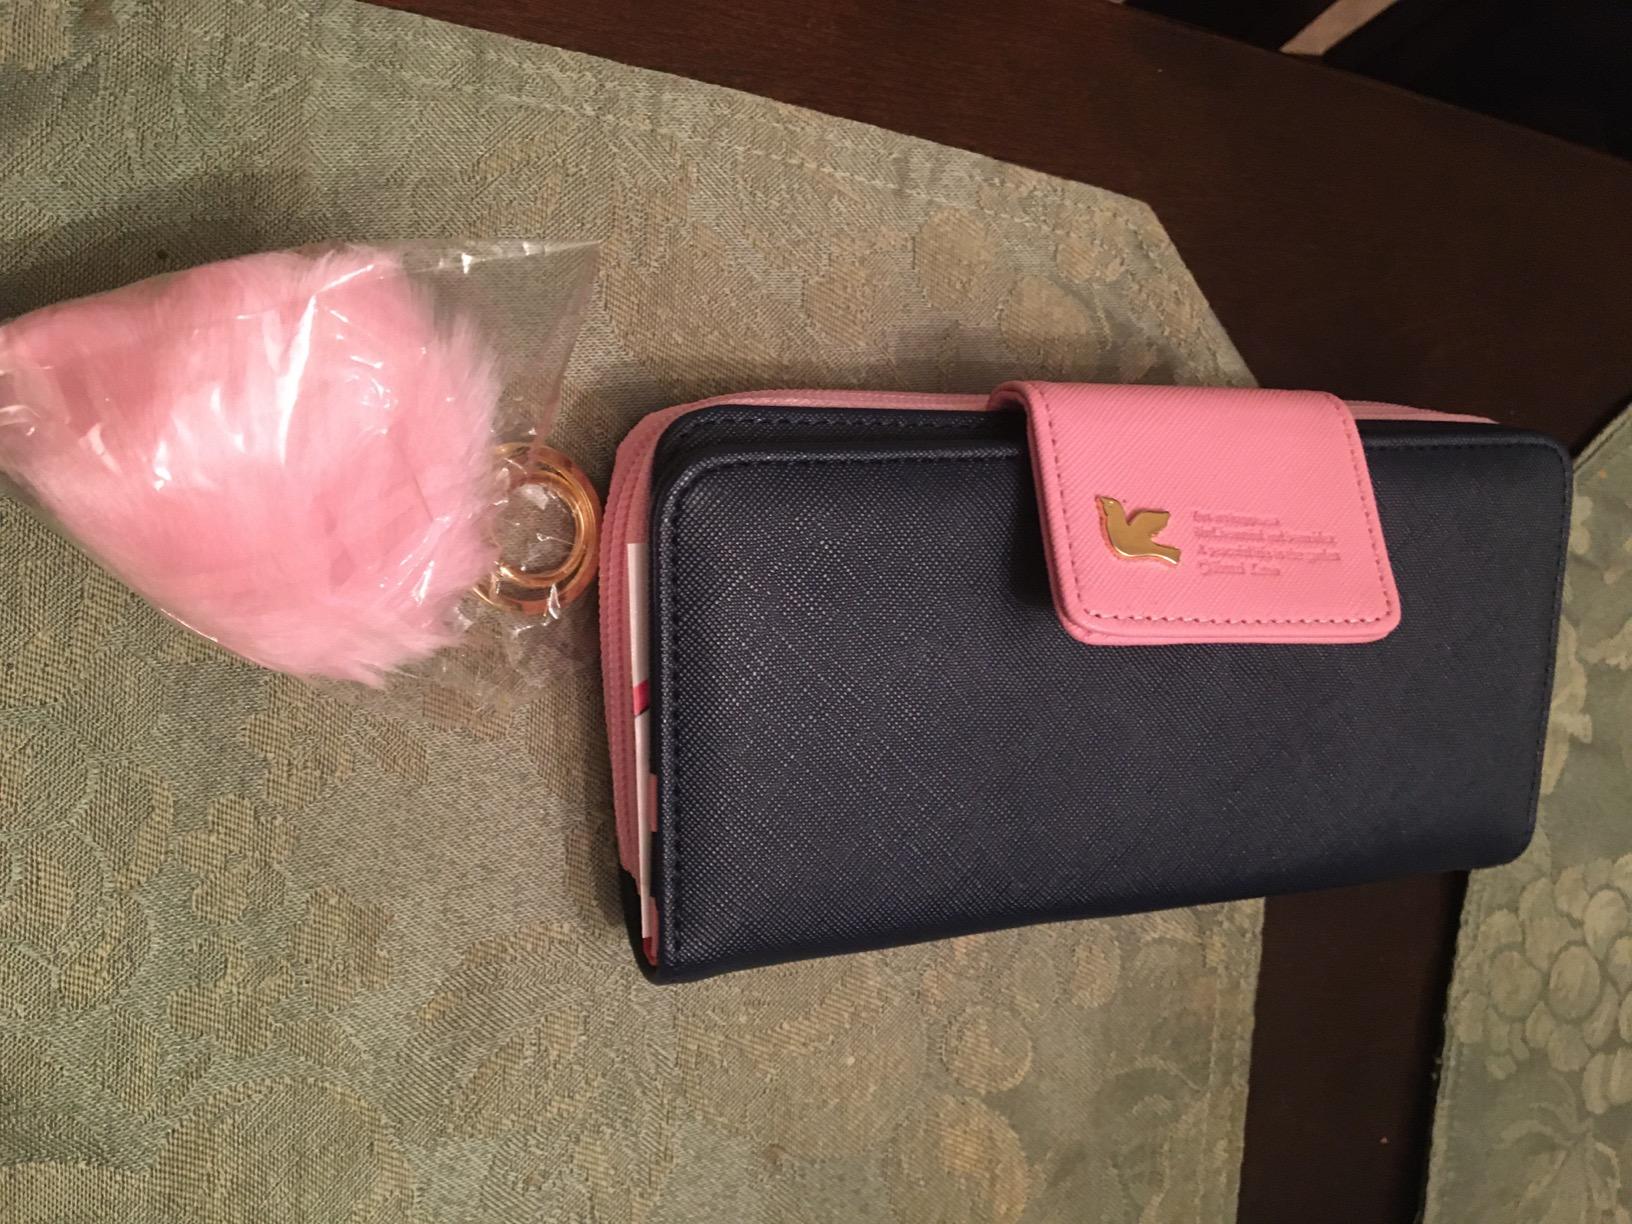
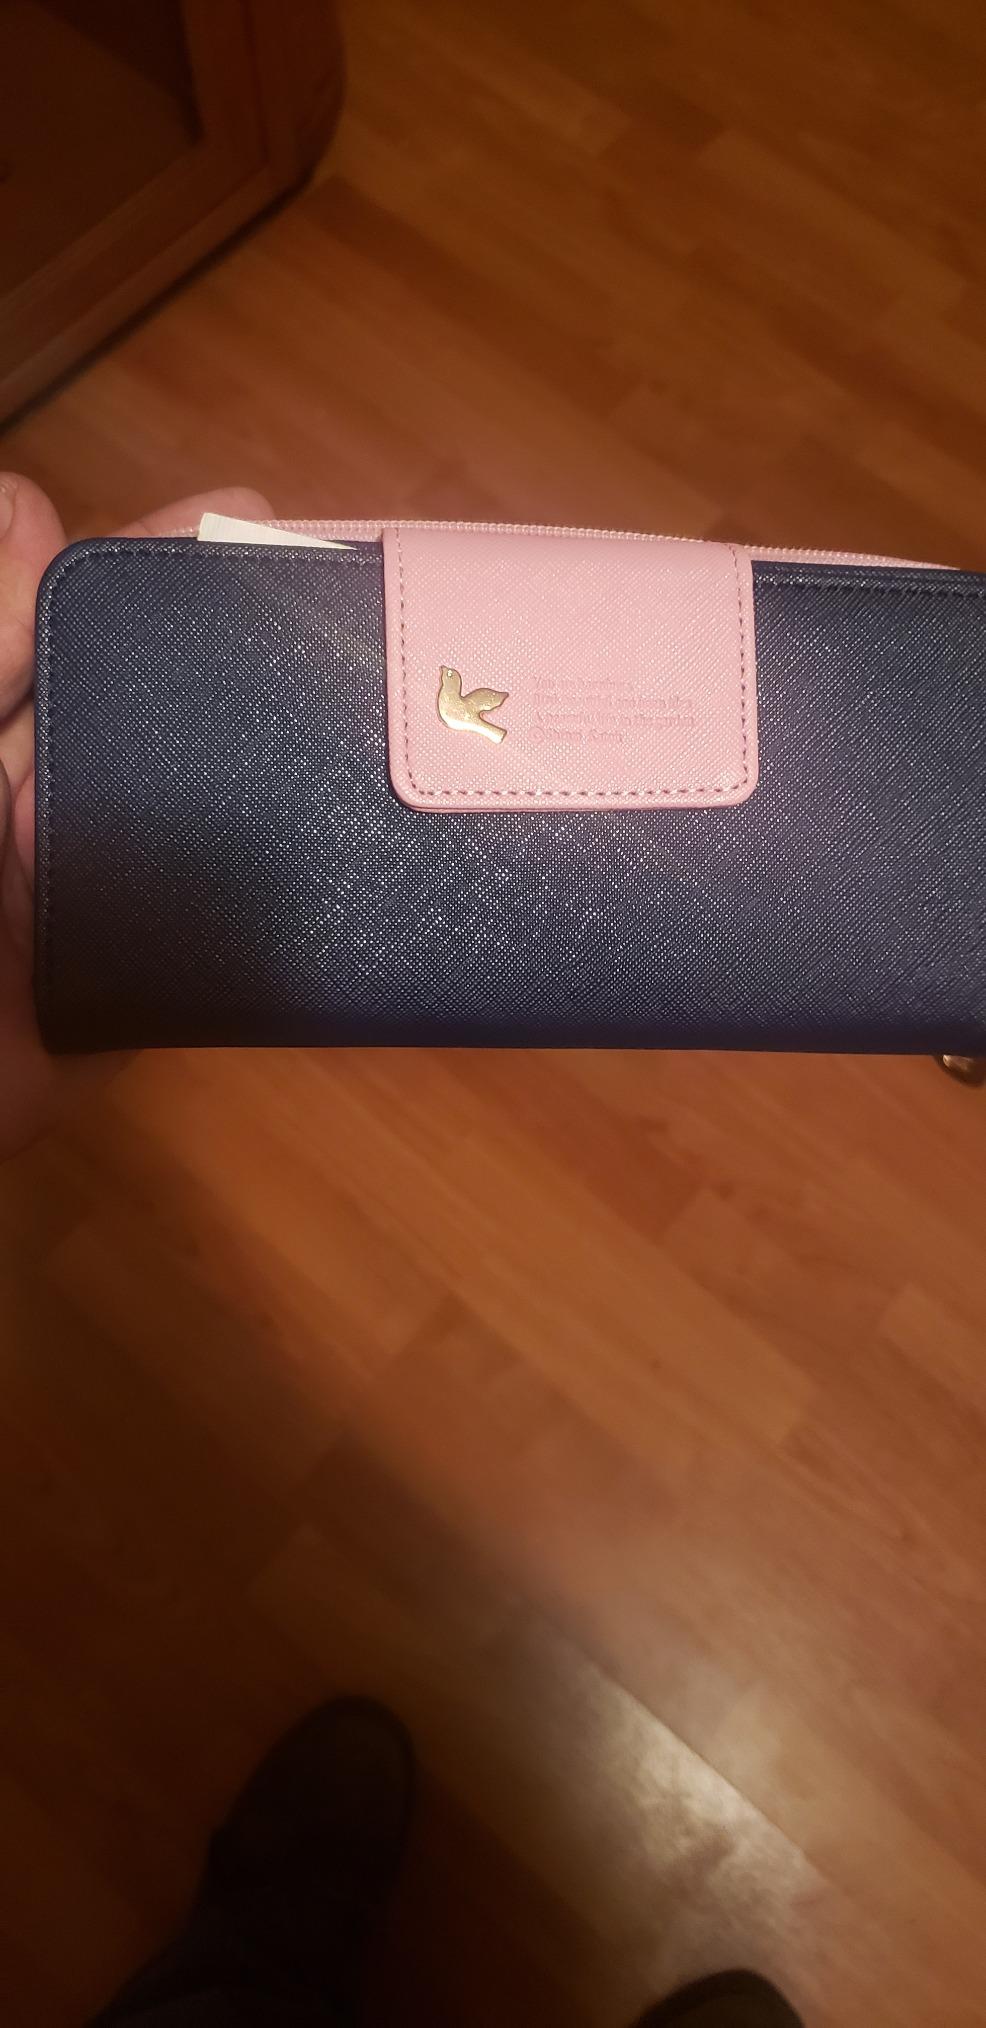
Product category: accessories_handbag
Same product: yes